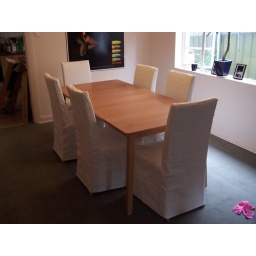
This was the dining area against the window before the shelves and new floor and paint job (see below).